Wilhelm Edner

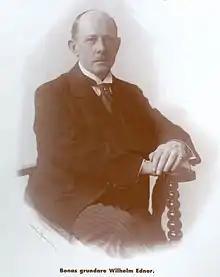
Wilhelm Edner

Edner was born in Malmö, Sweden. In 1894, he opened a grocery store in Malmö where he sold coffee. In 1910s, he began selling a floor wax, called bonvax, in the grocery store, which had never been sold in the Swedish market before.